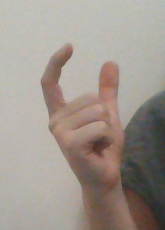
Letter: nun